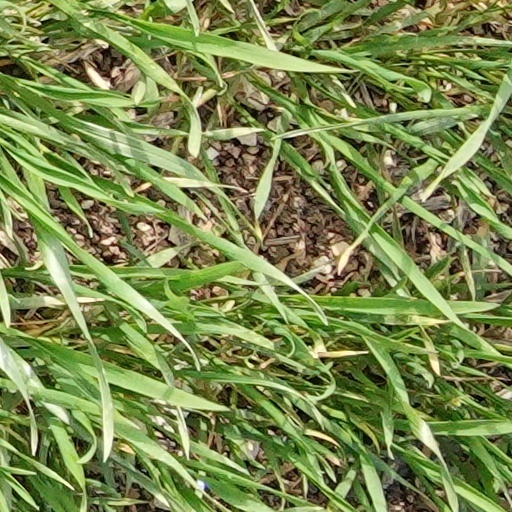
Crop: wheat